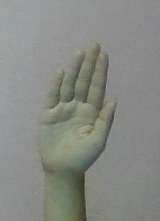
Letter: seen